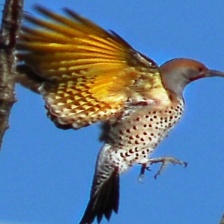
Species: GILDED FLICKER
Scientific name: COLAPTES AURATUS